Rocky Cherry

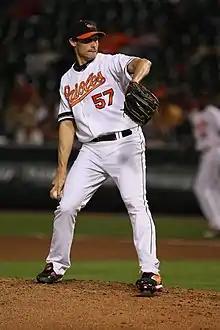
Cherry pitching for the Baltimore Orioles on September 22, .

Rocky Ty Cherry (born August 19, 1979) is an American former professional baseball pitcher. He played in Major League Baseball for the Chicago Cubs and Baltimore Orioles.